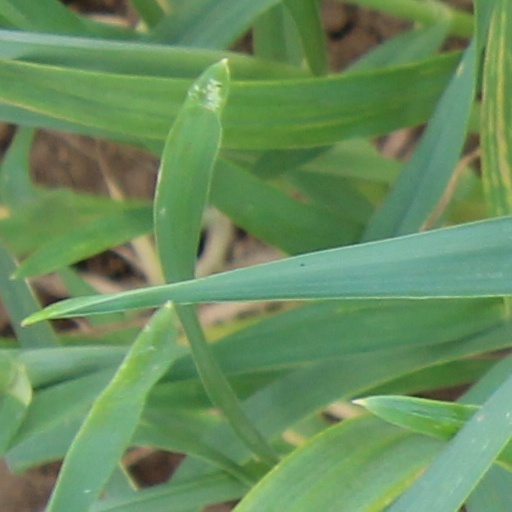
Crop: wheat